2008 Atlanta Falcons season

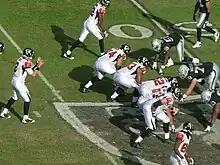
Ryan takes a snap against the Raiders on November 2.

Hoping to rebound from their road loss to the Eagles, the Falcons flew to the Oakland–Alameda County Coliseum for a Week 9 interconference duel with the Oakland Raiders. In the first quarter, Atlanta took flight as rookie quarterback Matt Ryan completed a 37-yard TD pass to WR Michael Jenkins, while RB Jerious Norwood got a 12-yard TD run. In the second quarter, the Falcons added onto their lead with Ryan hooking up with Jenkins again on a 27-yard TD pass, along with kicker Jason Elam nailing a 48-yard field goal. From there on out, Atlanta cruised towards its easy win, as they greatly outgained the Raiders in time of possession (45:15 to 14:45) and total offensive yards (453 to 77).